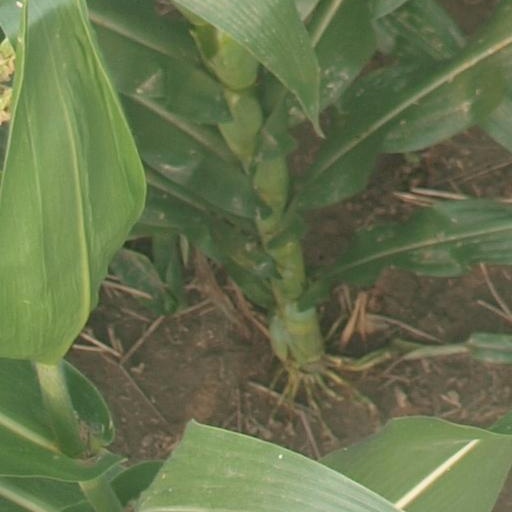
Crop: maize; corn